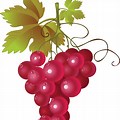
Label: Grapes